Question: Please indicate a possible affordance area of the book that can be used for holding
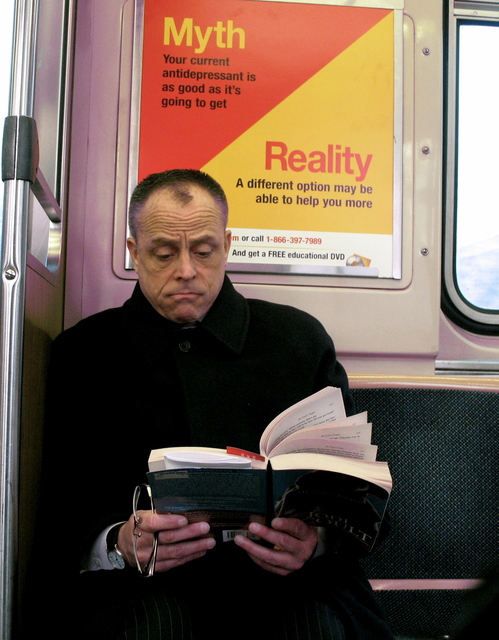
Answer: [150.252, 380.15, 398.071, 563.008]